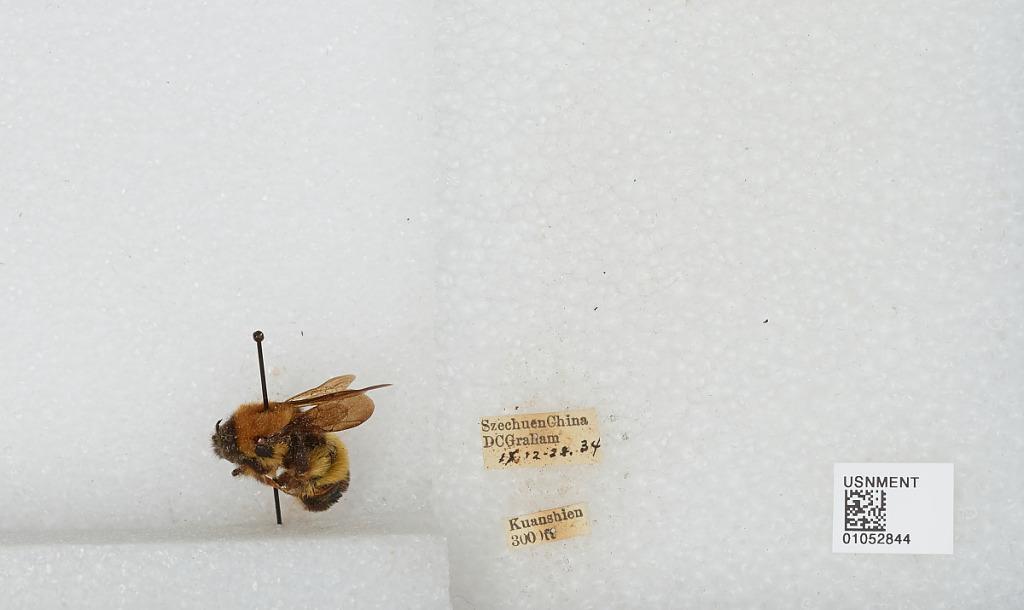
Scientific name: Bombus sp.
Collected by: D. Graham
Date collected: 1934-9-12
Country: China
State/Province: Sichuan
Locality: Kuanshien